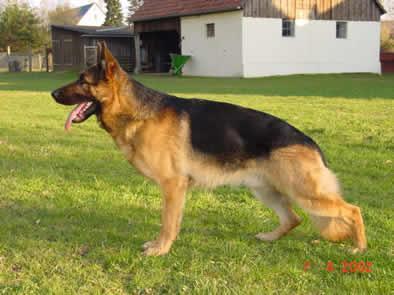
German_shepherd